The Vulcan Hello

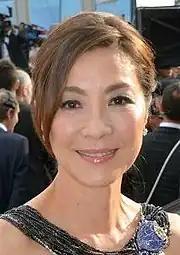
Michelle Yeoh guest stars as USS "Shenzhou" Captain Philippa Georgiou.

The series stars Sonequa Martin-Green as Burnham, Doug Jones as Saru, Shazad Latif as Ash Tyler, Anthony Rapp as Paul Stamets, Mary Wiseman as Sylvia Tilly, and Jason Isaacs as Gabriel Lorca; only Martin-Green and Jones appear in this episode.